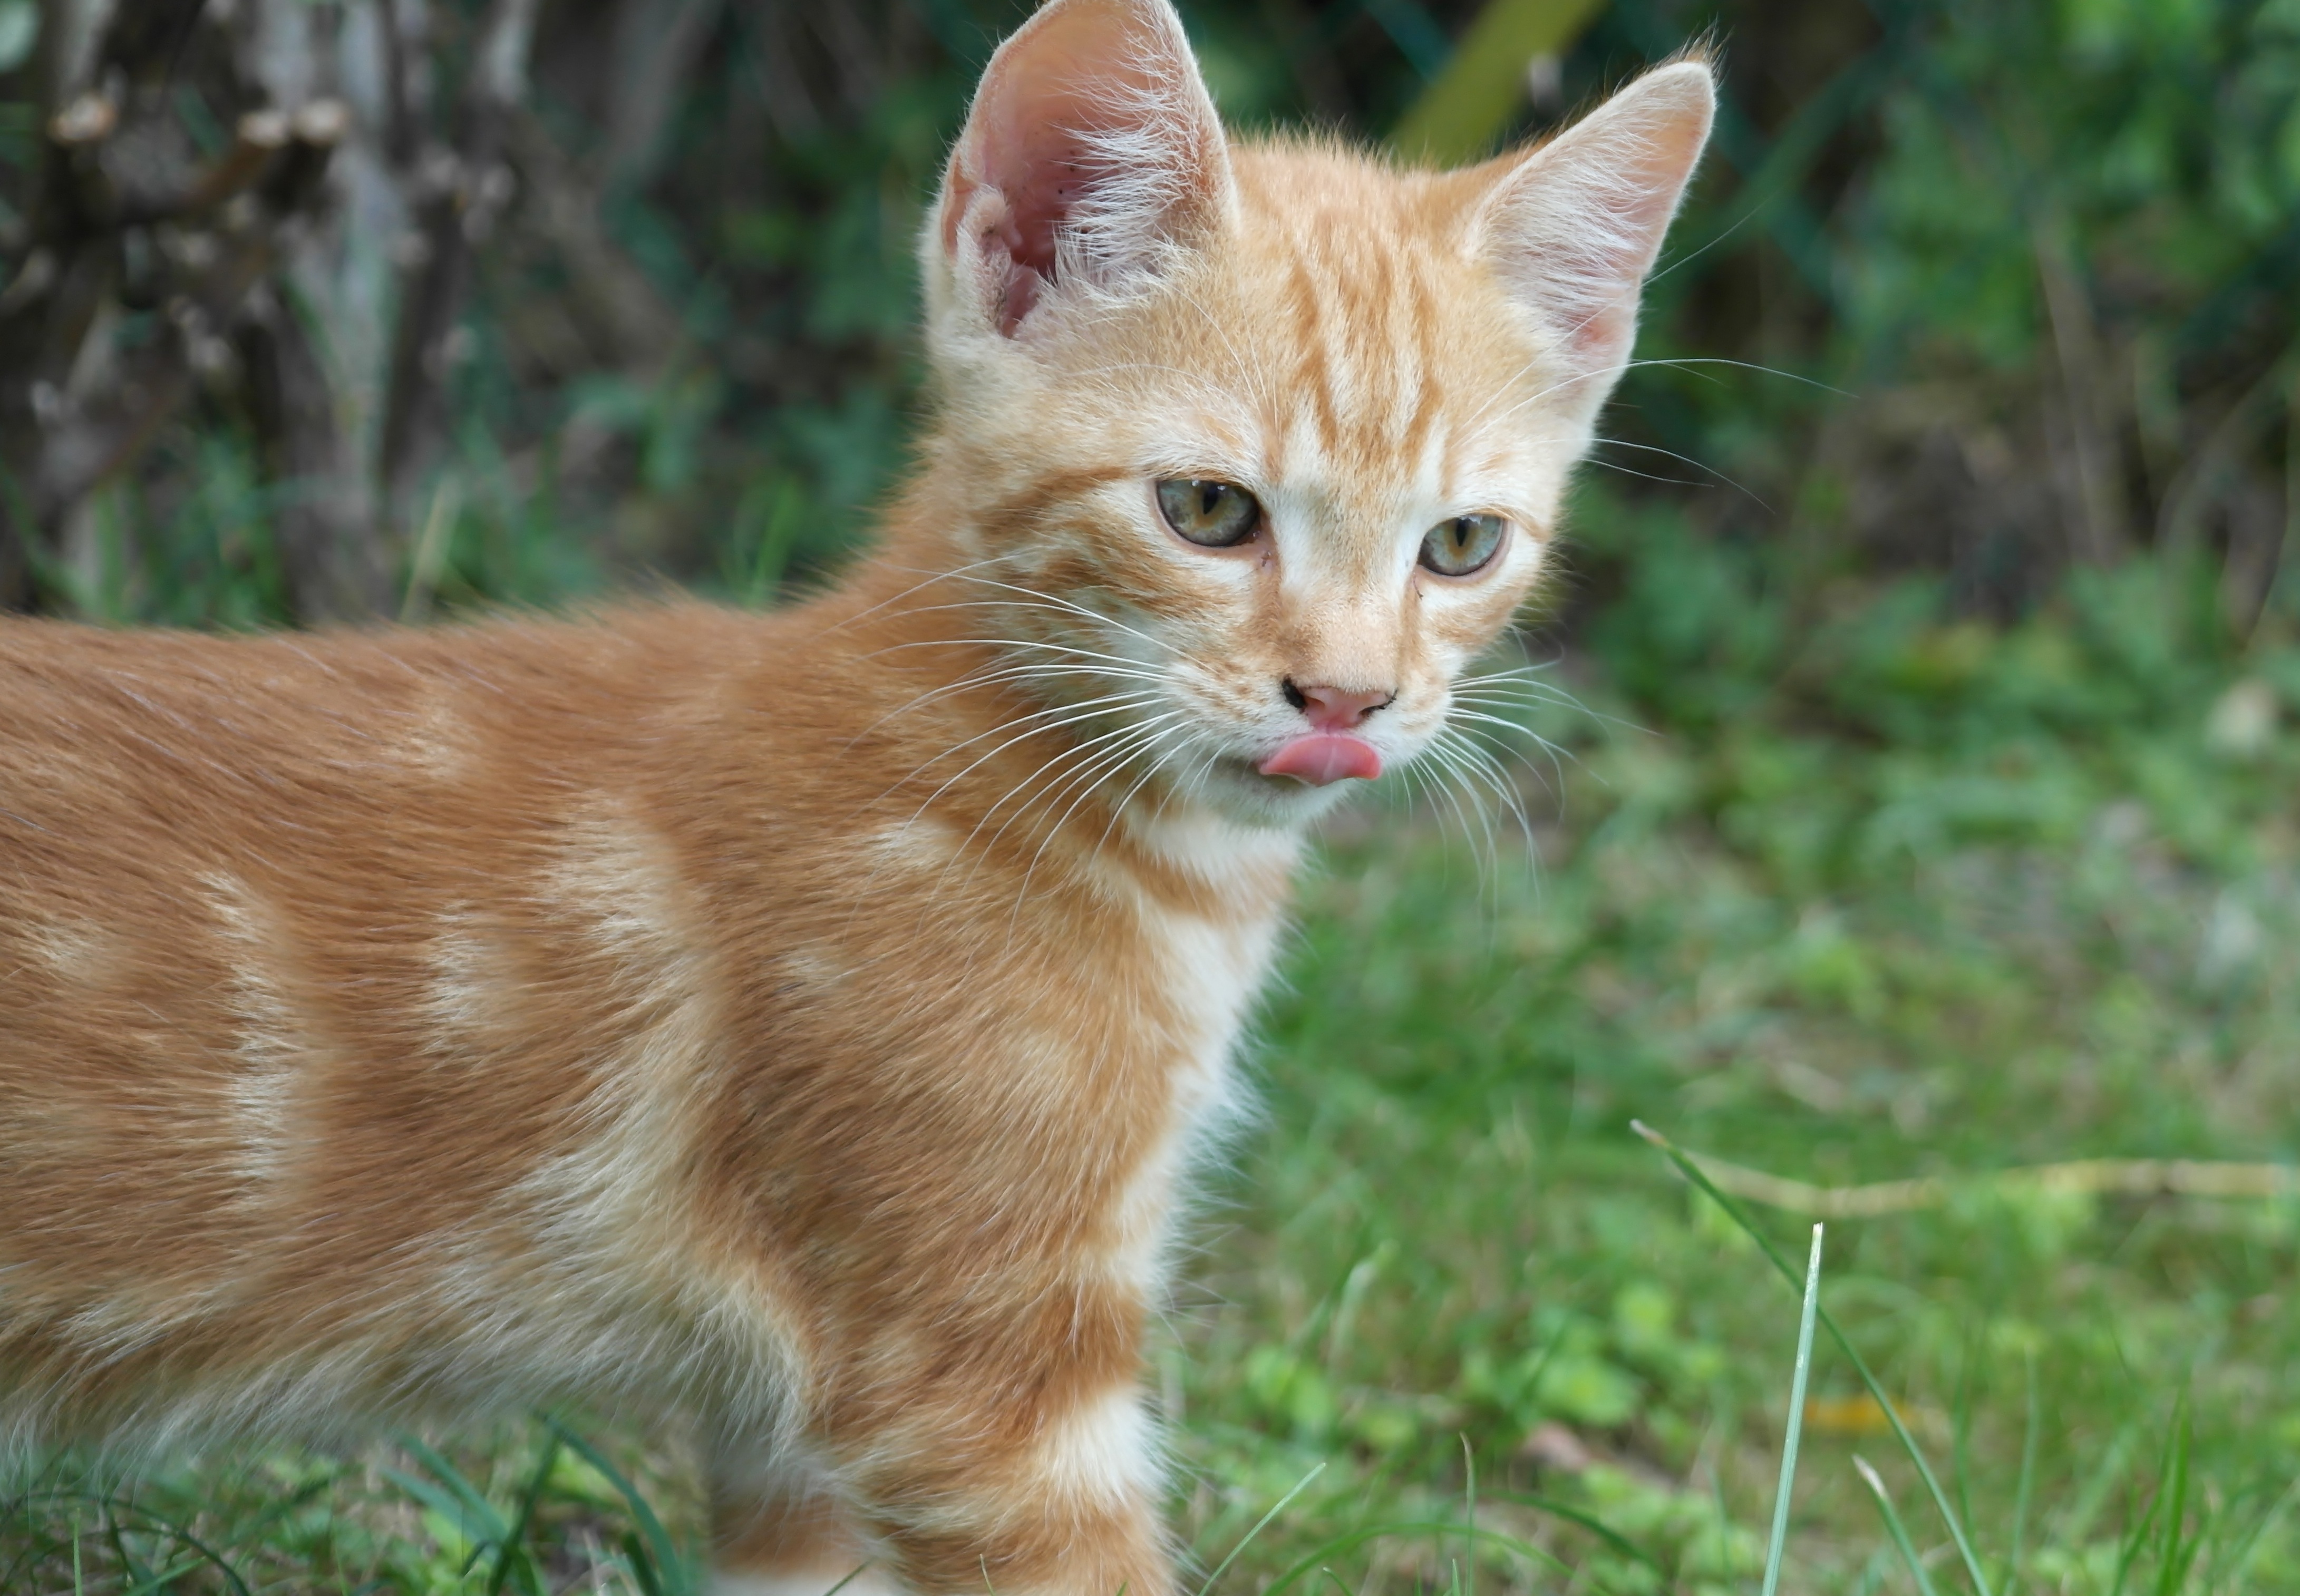
pet, portrait, kitten, cat, mammal, fauna, whiskers, vertebrate, domestic cat, dear, cat face, young cat, cat's eyes, bengal, wild cat, small to medium sized cats, cat like mammal, carnivoran, domestic short haired cat, rusty spotted cat